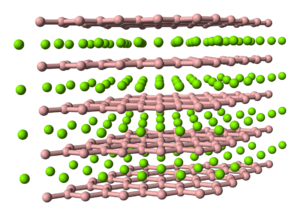
Un borure d'yttrium est un composé inorganique cristallin constitué de bore et d'yttrium dans des proportions variables. On connaît sept borures d'yttrium, YB₂, YB₄, YB₆, YB₁₂, YB₂₅, YB₅₀ et YB₆₆. Ce sont des solides durs, d'une teinte de gris à noir, avec de hautes températures de fusion. Le plus commun est l'hexaborure d'yttrium, qui présente une supraconductivité à une température relativement élevée. Un autre borure d'yttrium remarquable est YB₆₆, qui possède un paramètre de maille élevé, une forte stabilité thermique et mécanique, et est ainsi utilisé comme réseau de diffraction pour radiation synchrotron à faible énergie.
Le diborure d'aluminium est un composé inorganique, l'un des deux borures d'aluminium, l'autre étant le dodécaborure d'aluminium, les deux étant couramment appelés borure d'aluminium.
Le diborure de niobium est un composé chimique de formule NbB₂. C'est une céramique ultraréfractaire assez légère présentant une structure cristalline hexagonale, un point de fusion de 3 050 °C et une masse volumique d'environ 6,97 g/cm³ avec une bonne tenue à haute température, ce qui en fait un matériau intéressant pour les applications aérospatiales tels que les vols hypersoniques et les moteurs-fusées. Sa résistivité électrique est de 25,7 µΩ·cm tandis que sa conductivité thermique est de 7,7×10⁻⁶ K⁻¹, valeurs plutôt élevées comme dans le cas d'autres céramiques isostructurelles telles que le diborure de titane TiB₂, le diborure de zirconium ZrB₂, le diborure d'hafnium HfB₂ et le diborure de tantale TaB₂.
Le diborure de zirconium est un composé chimique de formule ZrB₂. Il s'agit d'une céramique hautement covalente ayant une structure cristalline du système hexagonal.